Question time

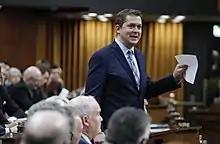
A Canadian Member of Parliament, in this case then-Leader of the Opposition Andrew Scheer, poses a question during Question Period in March 2019

Question time in the House of Commons of Canada, colloquially referred to as "Question Period", and formally known as "Oral Questions", occurs during each sitting day in the House of Commons. The questions may be posed to either the prime minister of Canada, or any minister of the Cabinet of Canada.